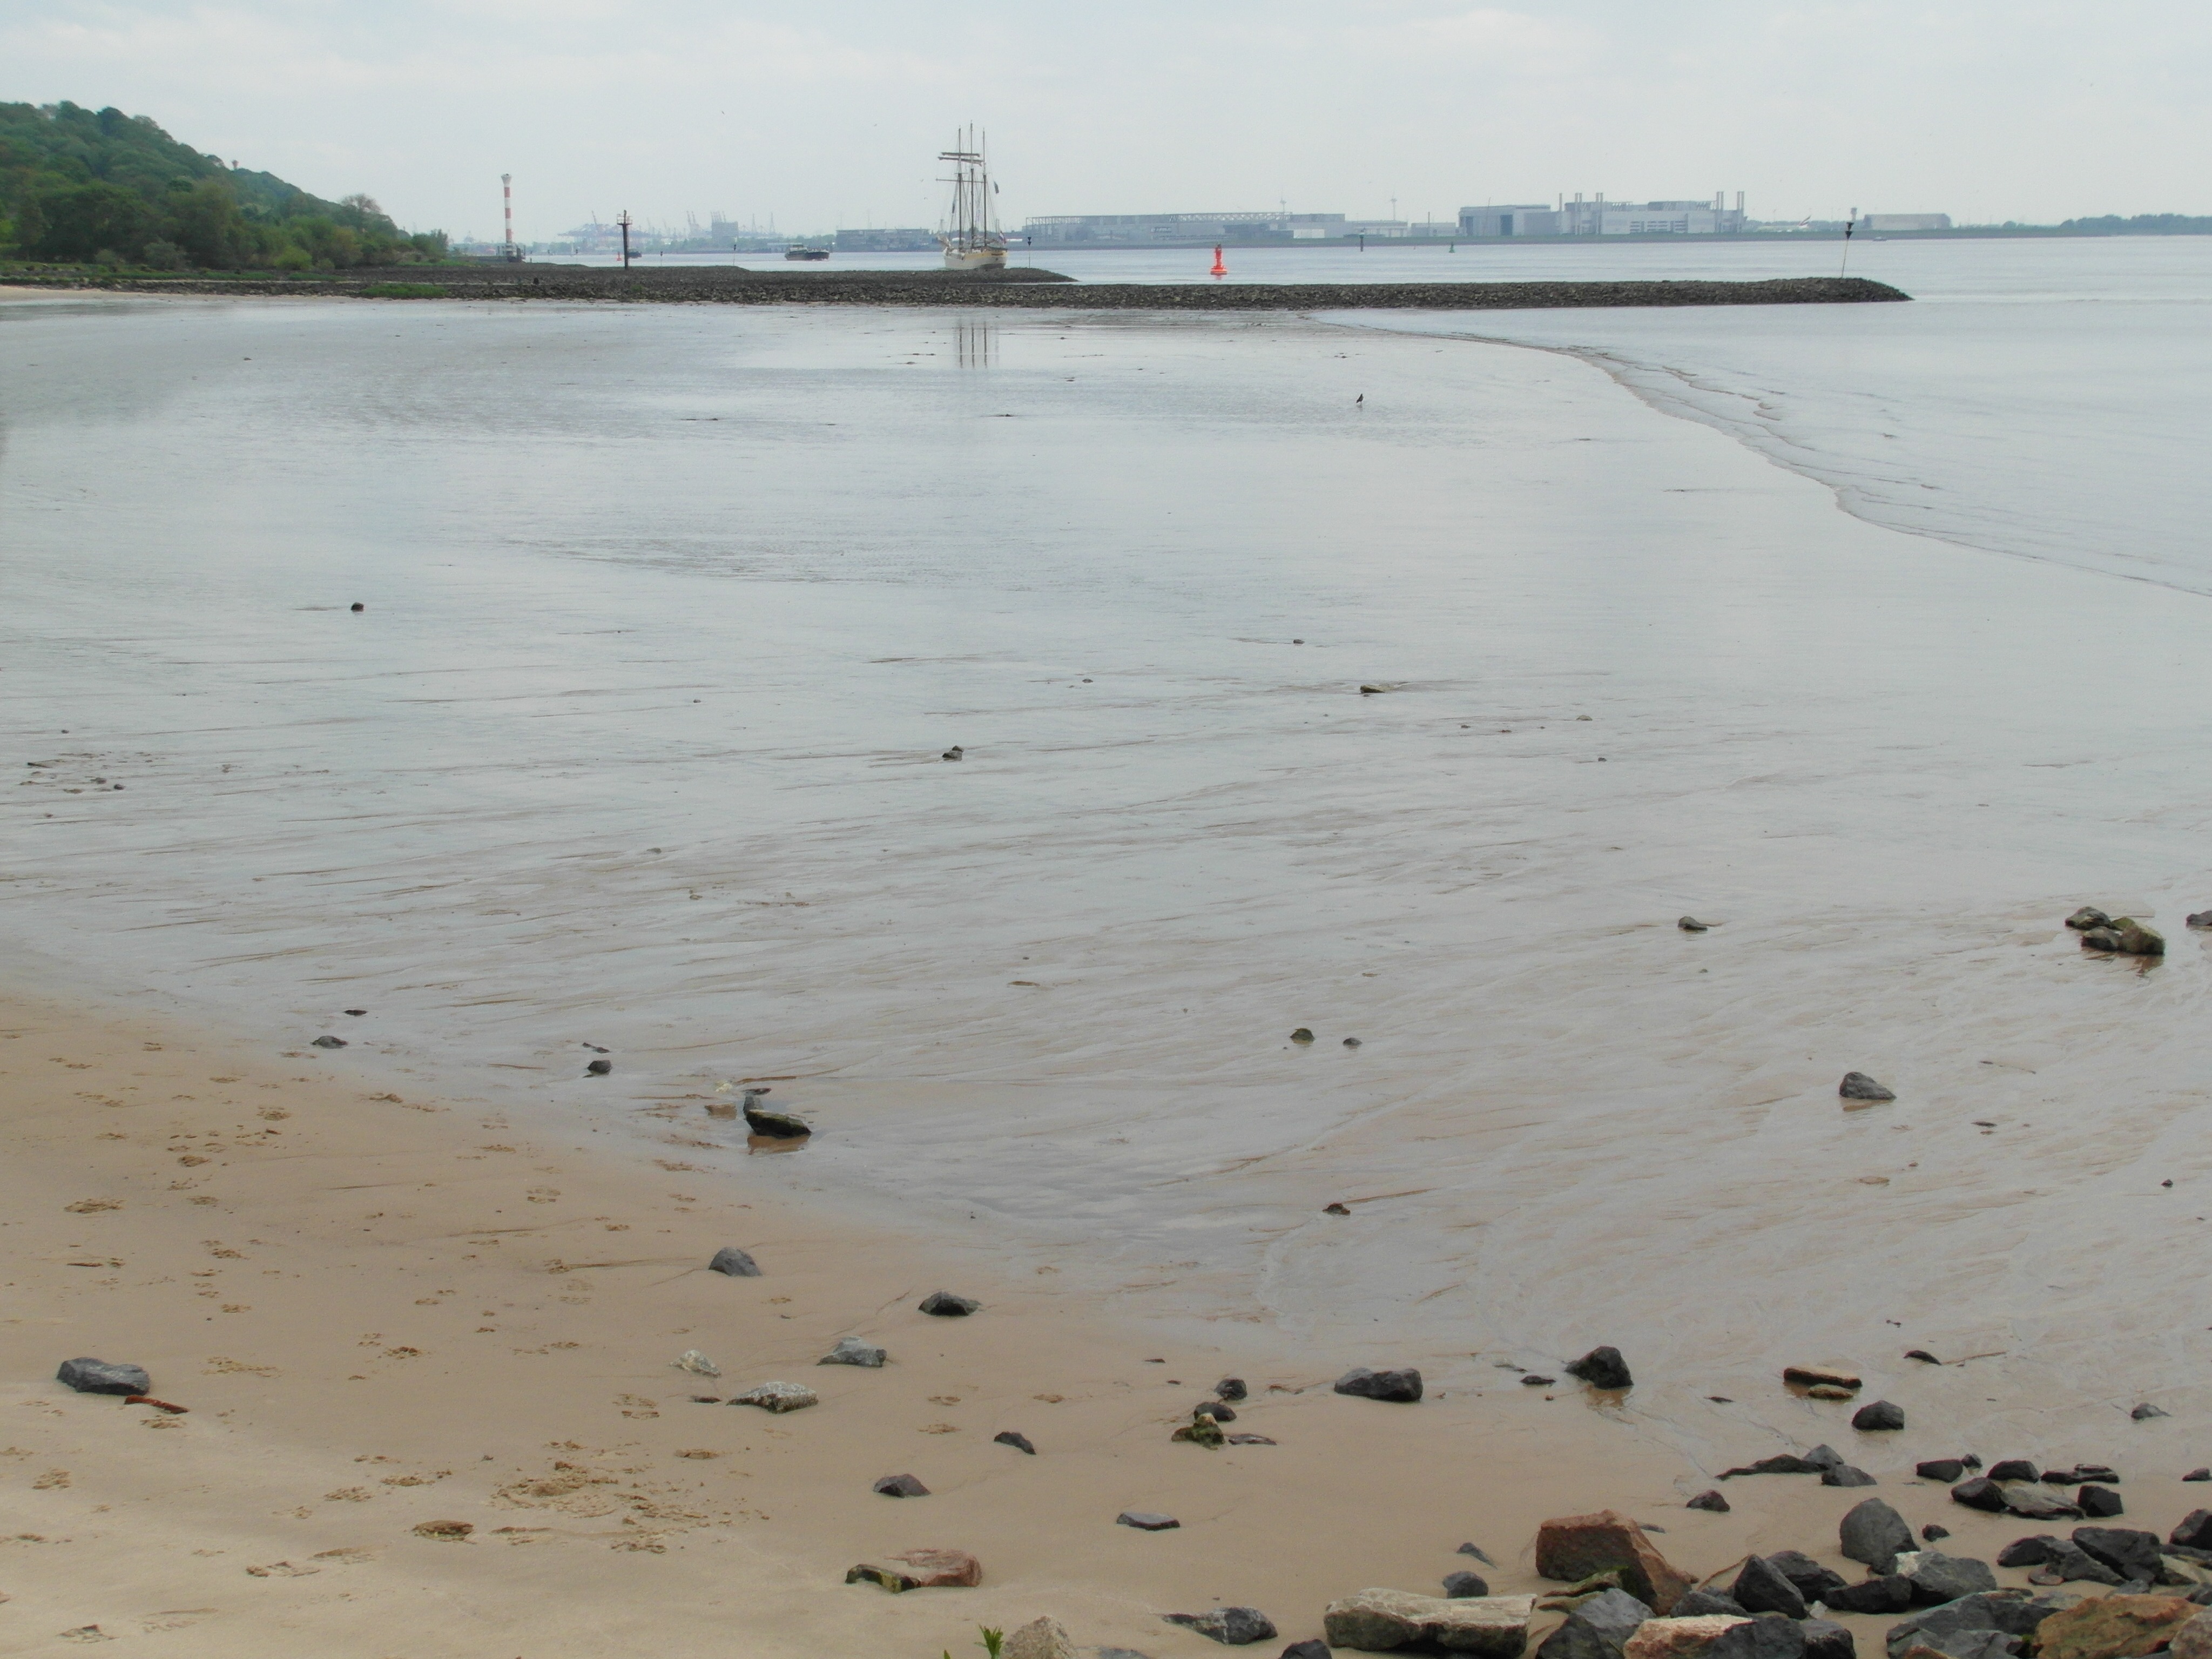
beach, sea, coast, sand, marsh, shore, wave, river, vehicle, bay, cross, body of water, mouth, wetland, germany, habitat, north sea, elbe, hamburg, estuary, nature conservation, wadden sea, meissen, wittenberg, watts, pirna, magdeburg, high water, mudflat, natural environment, riesa